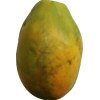
Label: papaya